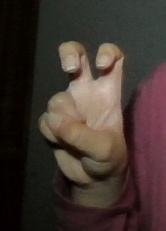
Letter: toot